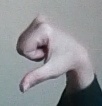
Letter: waw